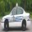
Label: automobile